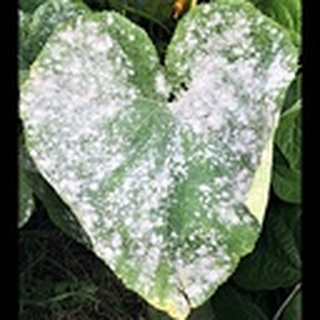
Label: cotton_powdery_mildew